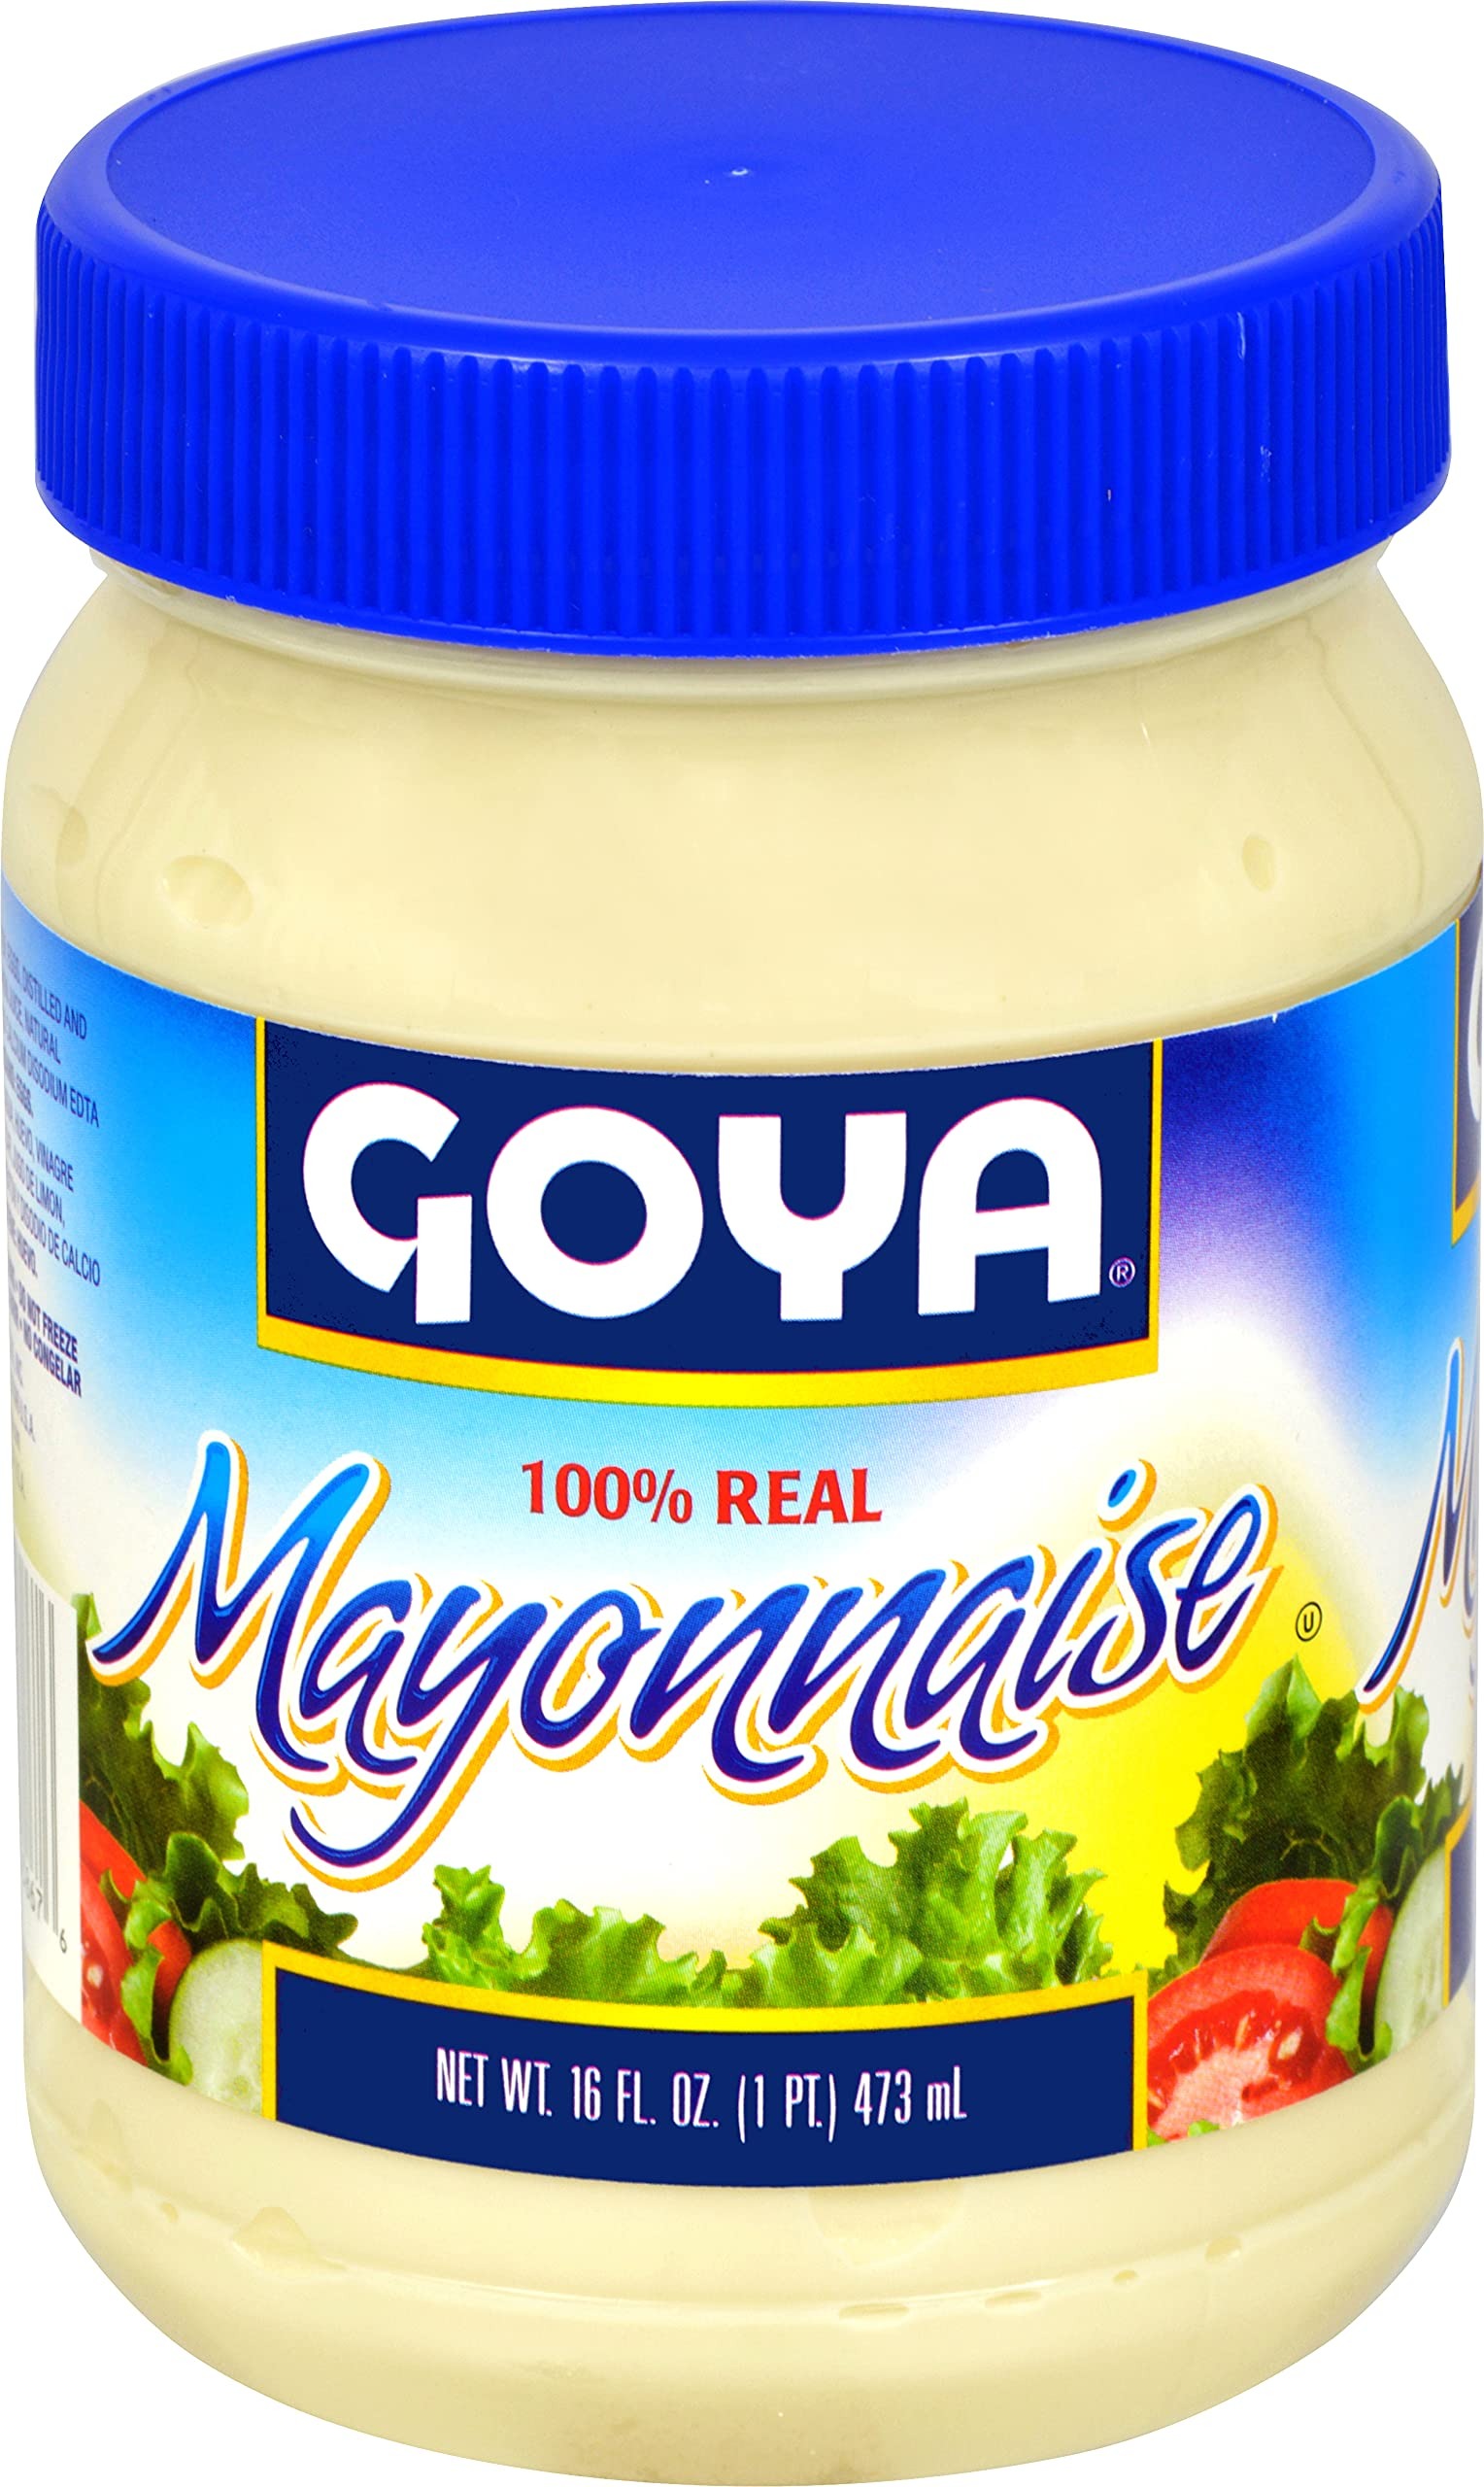
Item Name: Goya Mayonnaise, 16 Ounce
Bullet Point 1: CREAMY MAYO | For the very best sandwiches, burgers, dips, and dressings, count on Goya Mayonnaise!
Bullet Point 2: CONVENIENT & VERSATILE | It's creaminess and flavor make Goya Mayonnaise an ideal accompaniment to all kinds of dishes that are ready to share with your family and friends. The ideal creamy condiment for spreading on and wraps, grilling juicy burgers, mixing creamy dips, and preparing fresh salads, Goya Mayonnaise is sure to be your new pantry favorite.
Bullet Point 3: NUTRITIONAL QUALITIES | Low Fat, Low Saturated Fat, Trans Fat Free, Low Cholesterol, Low Sodium
Bullet Point 4: PREMIUM QUALITY | If it's Goya... it has to be good! | ¡Si es Goya... tiene que ser bueno!
Bullet Point 5: ONE 16 OUNCE JAR | Multipacks available on Amazon Retail. Enjoy GOYA's full line of Condiments on Amazon Fresh, Amazon Retail and Prime Pantry
Value: 16.0
Unit: Ounce

Price: 7.55